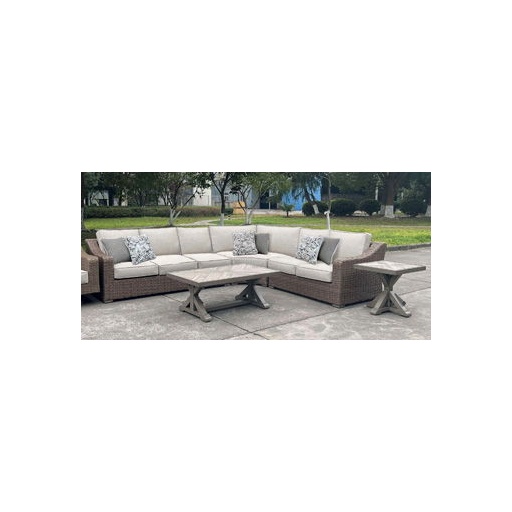
Laguna Heights - Rectangular Cocktail Table - Beige
Who says the great outdoors isn’t made for luxury living? This outdoor coffee table offers all of the high-end design and durability you could ask for, and then some. Its all-weather, rust-resistant aluminum frame provides the easy-breezy look you love without the high maintenance. Rest assured—with this table, you can focus less on upkeep and more on relaxation. Product Features All-weather, rust-resistant aluminum frame with durable powder coated finish Durable porcelain top Stainless steel hardware Designed to withstand the harsh elements of the outdoors Assembly required Laguna Heights - Rectangular Cocktail Table - Beige 48.25"W x 28.0"D x 18.38"H - 93.0 lb
Brand: Signature Design by Ashley®
Category: Furniture > Outdoor Furniture > Outdoor Tables > Coffee Tables